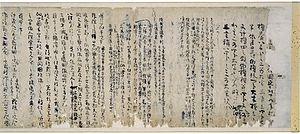
Le terme « Trésor national » est utilisé depuis 1897 pour désigner les biens les plus précieux du patrimoine culturel du Japon